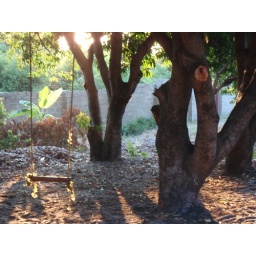
P6070475 swing on a tree in Mongu, at the base